Burg Vlotho

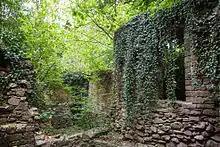
Reconstructed parts of the castle

Burg Vlotho (Vlotho castle) is the ruin of a medieval hill castle above the town of Vlotho, Herford district, North Rhine-Westphalia, Germany. The ruins were reconstructed after archeological survey in 1936 to 1939.